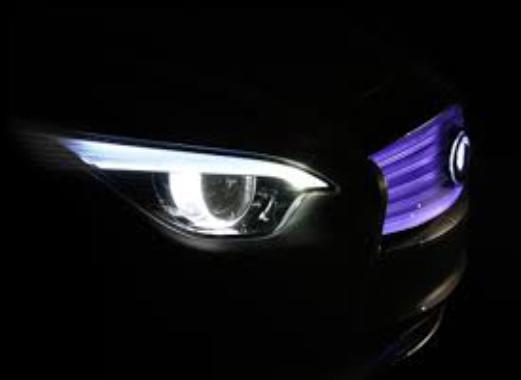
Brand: Infiniti
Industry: Transportation